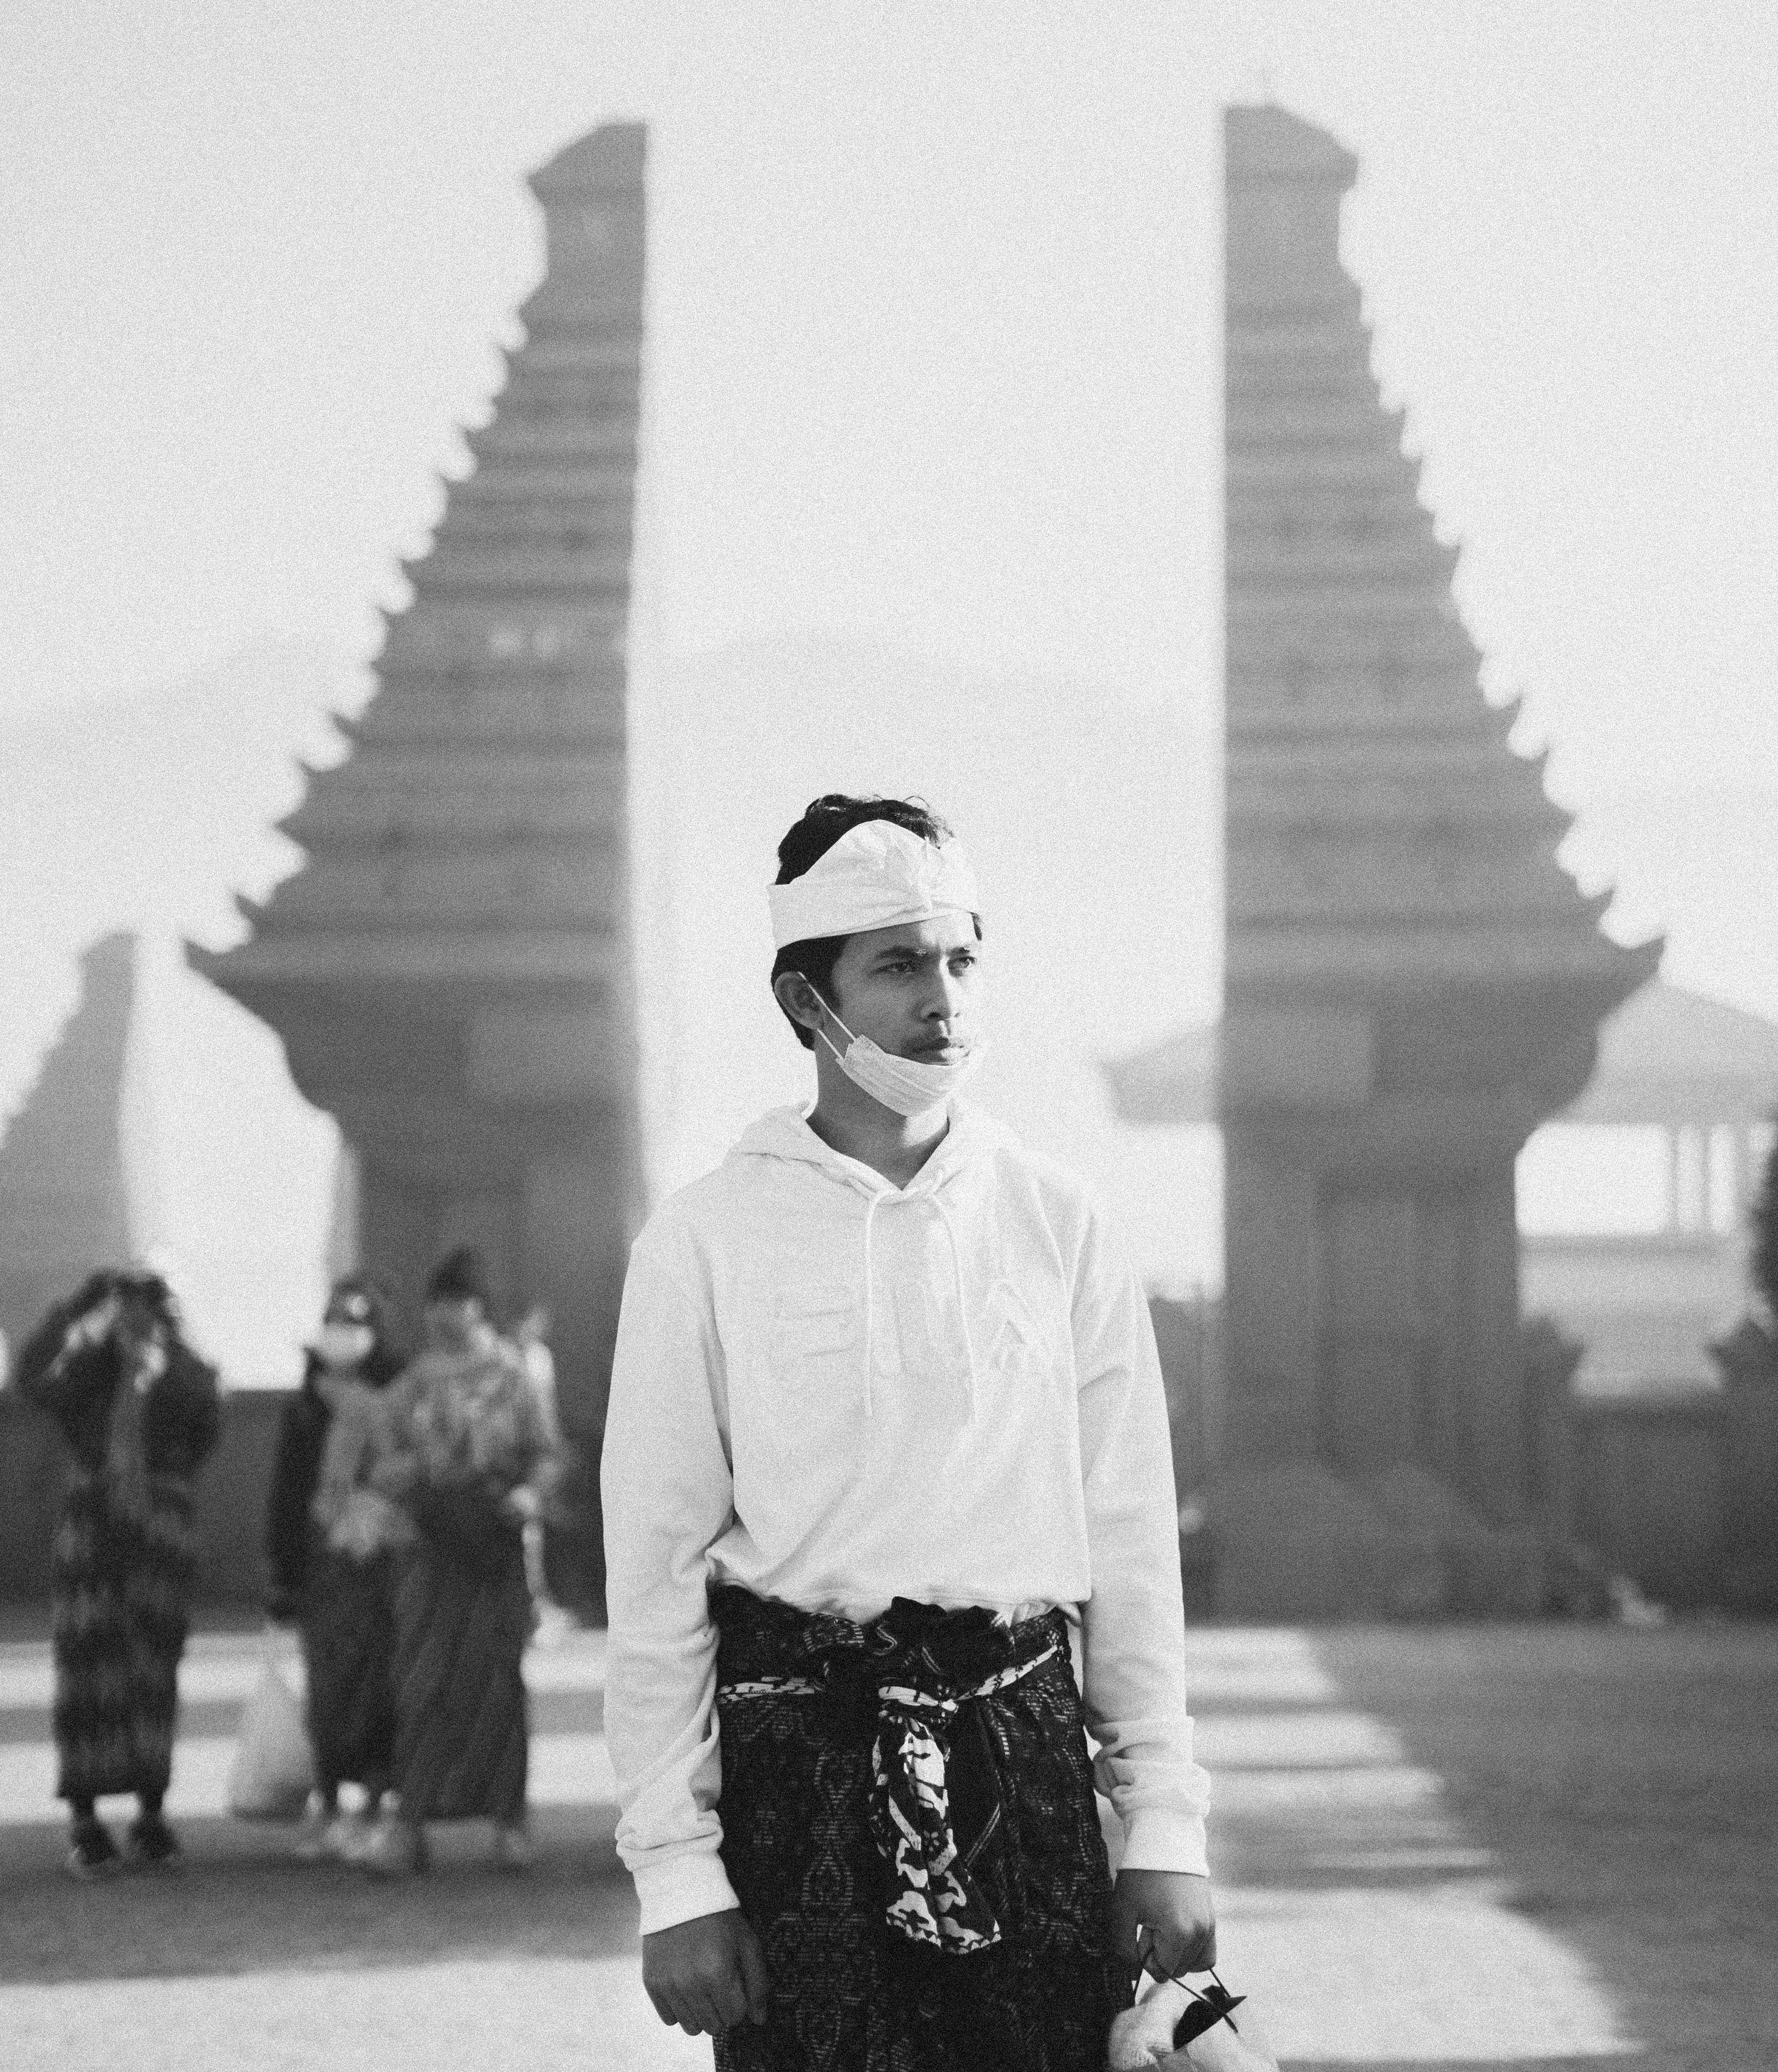
white, photograph, black, standing, black and white, monochrome photography, monochrome, snapshot, photography, tourism, architecture, temple, stock photography, style, historic site, smile